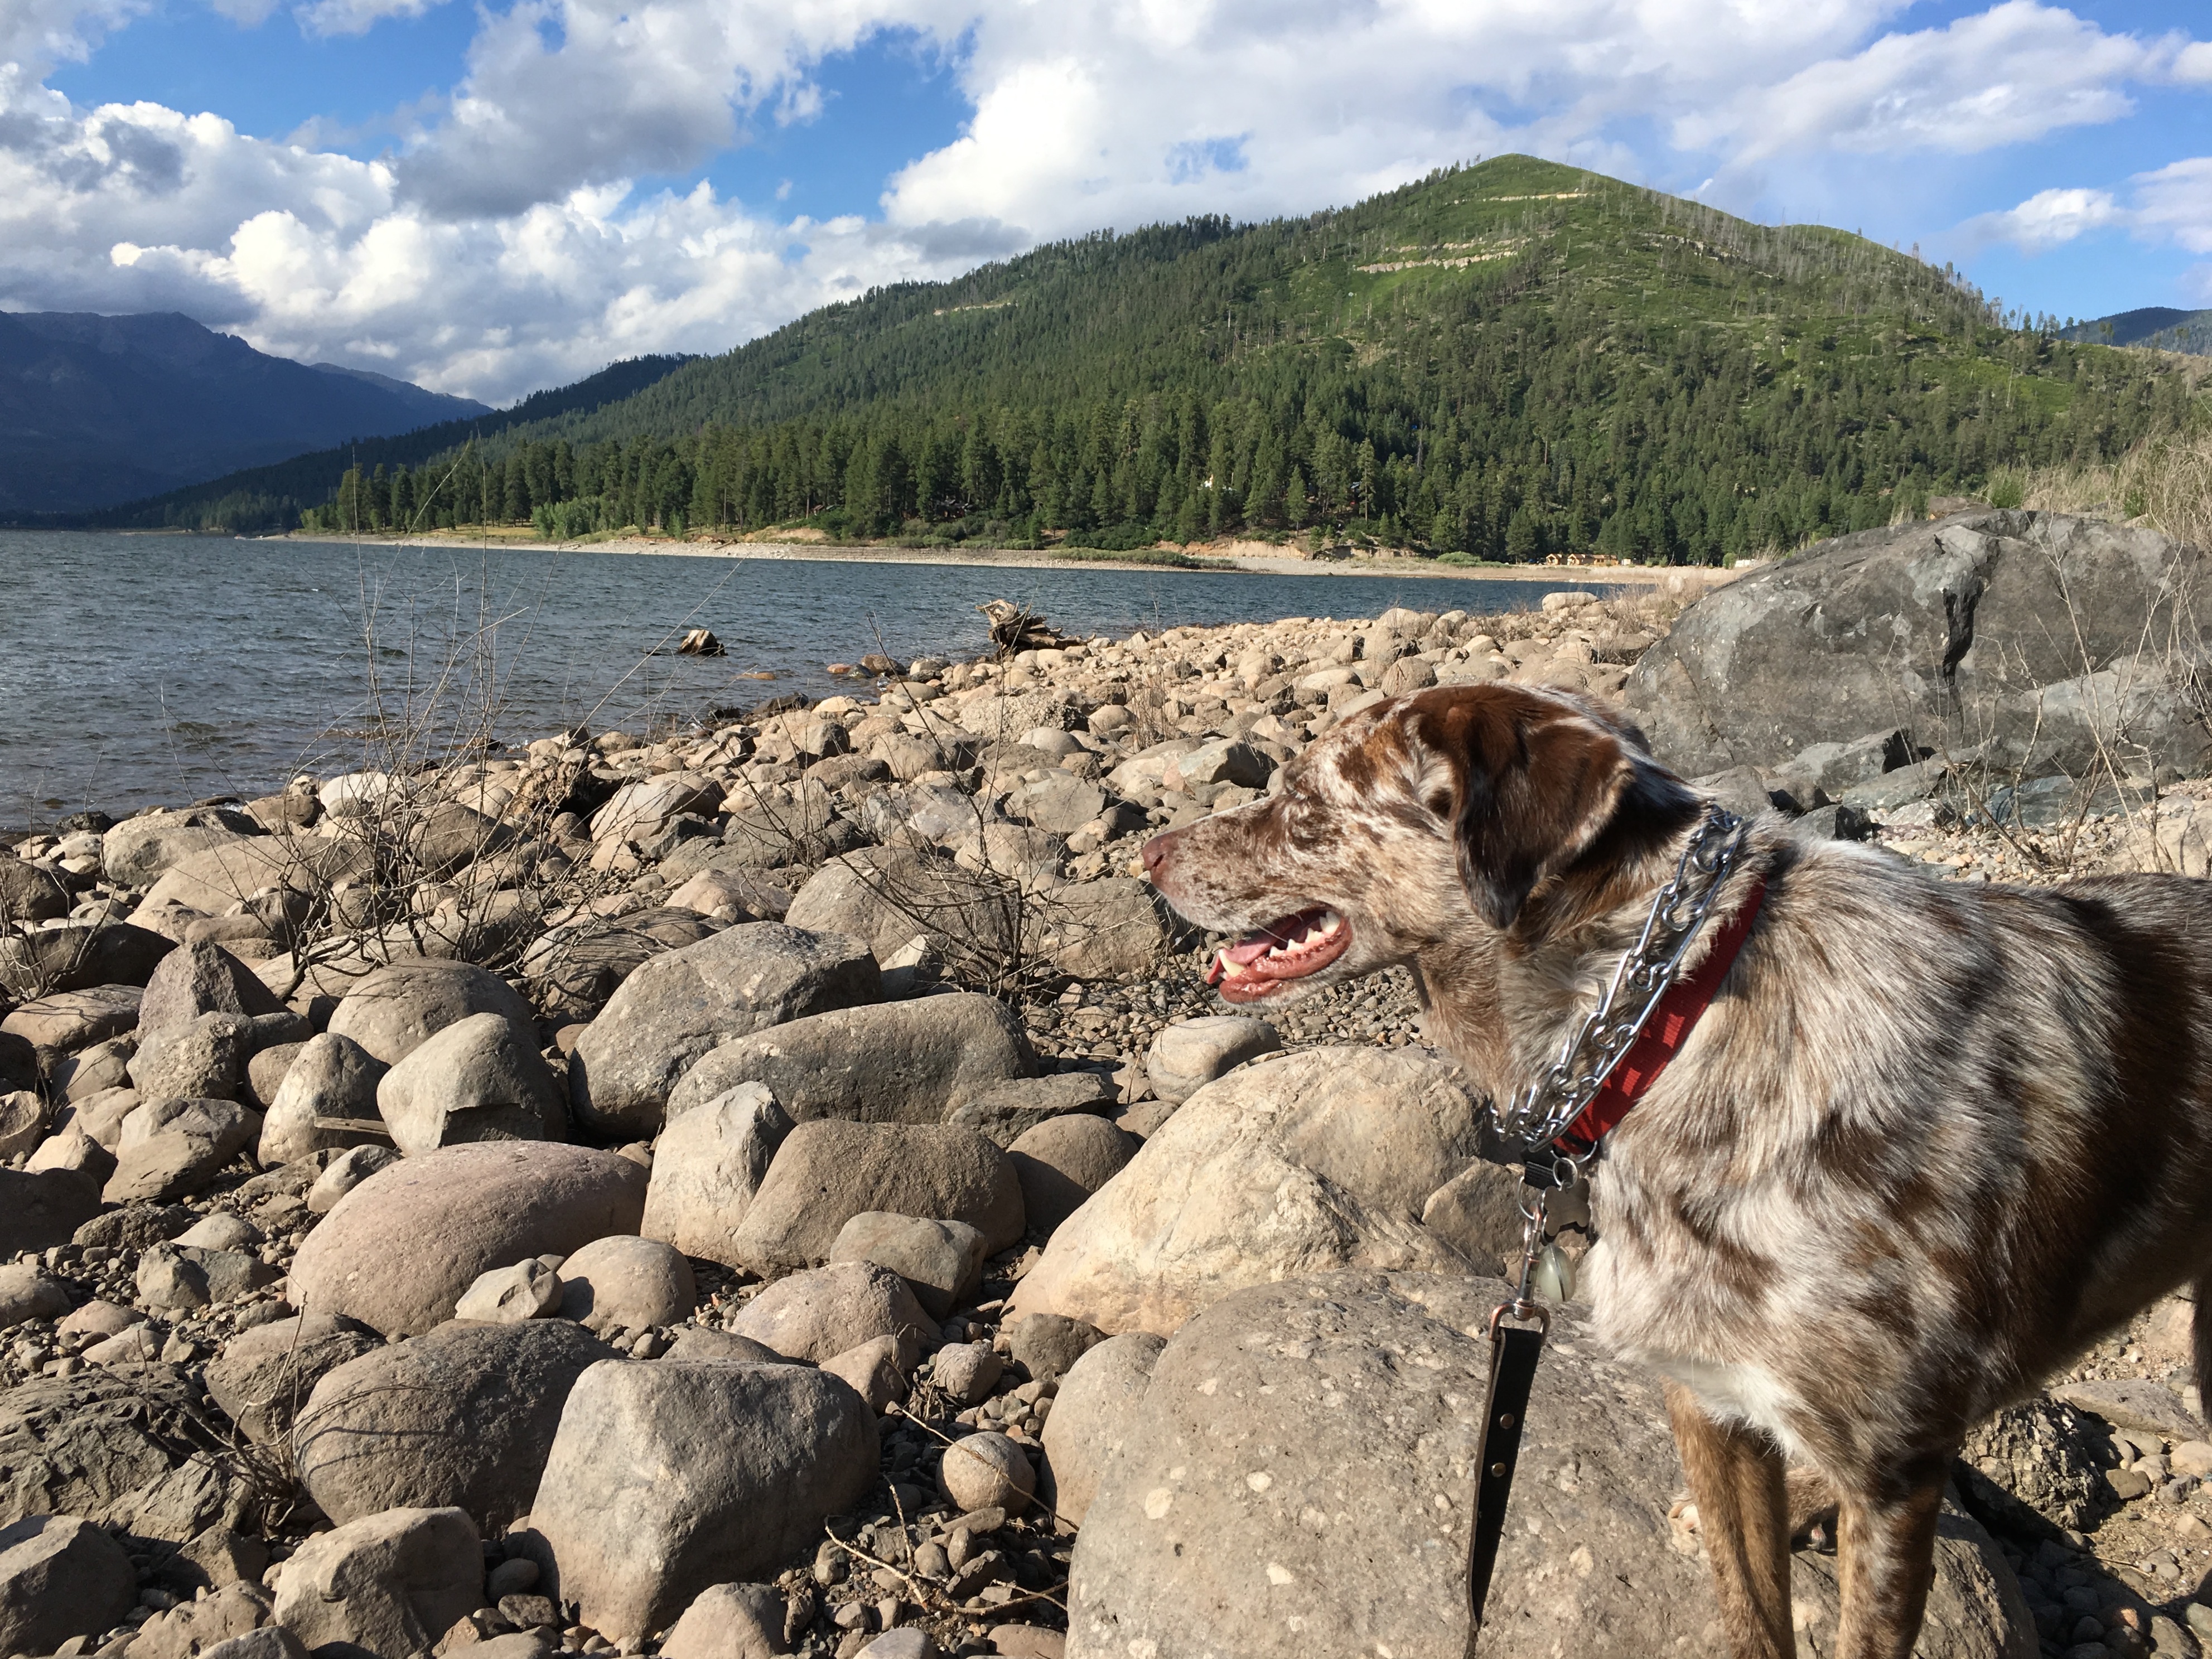
sea, coast, rock, wilderness, mountain, dog, felix, dog like mammal